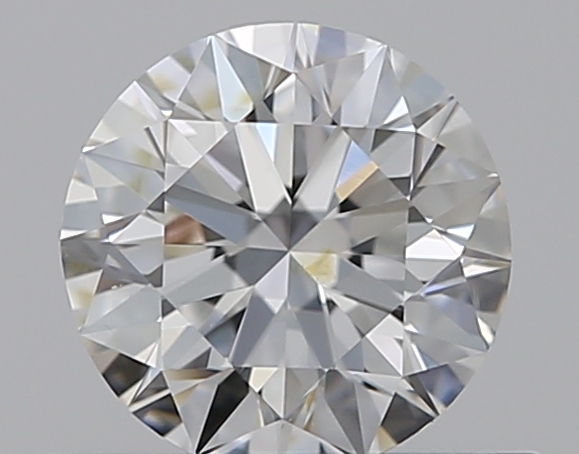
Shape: round
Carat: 0.5
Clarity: VS2
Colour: G
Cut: EX
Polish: EX
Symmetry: VG
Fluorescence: F
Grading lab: GIA
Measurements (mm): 5.04 x 5.1 x 3.15